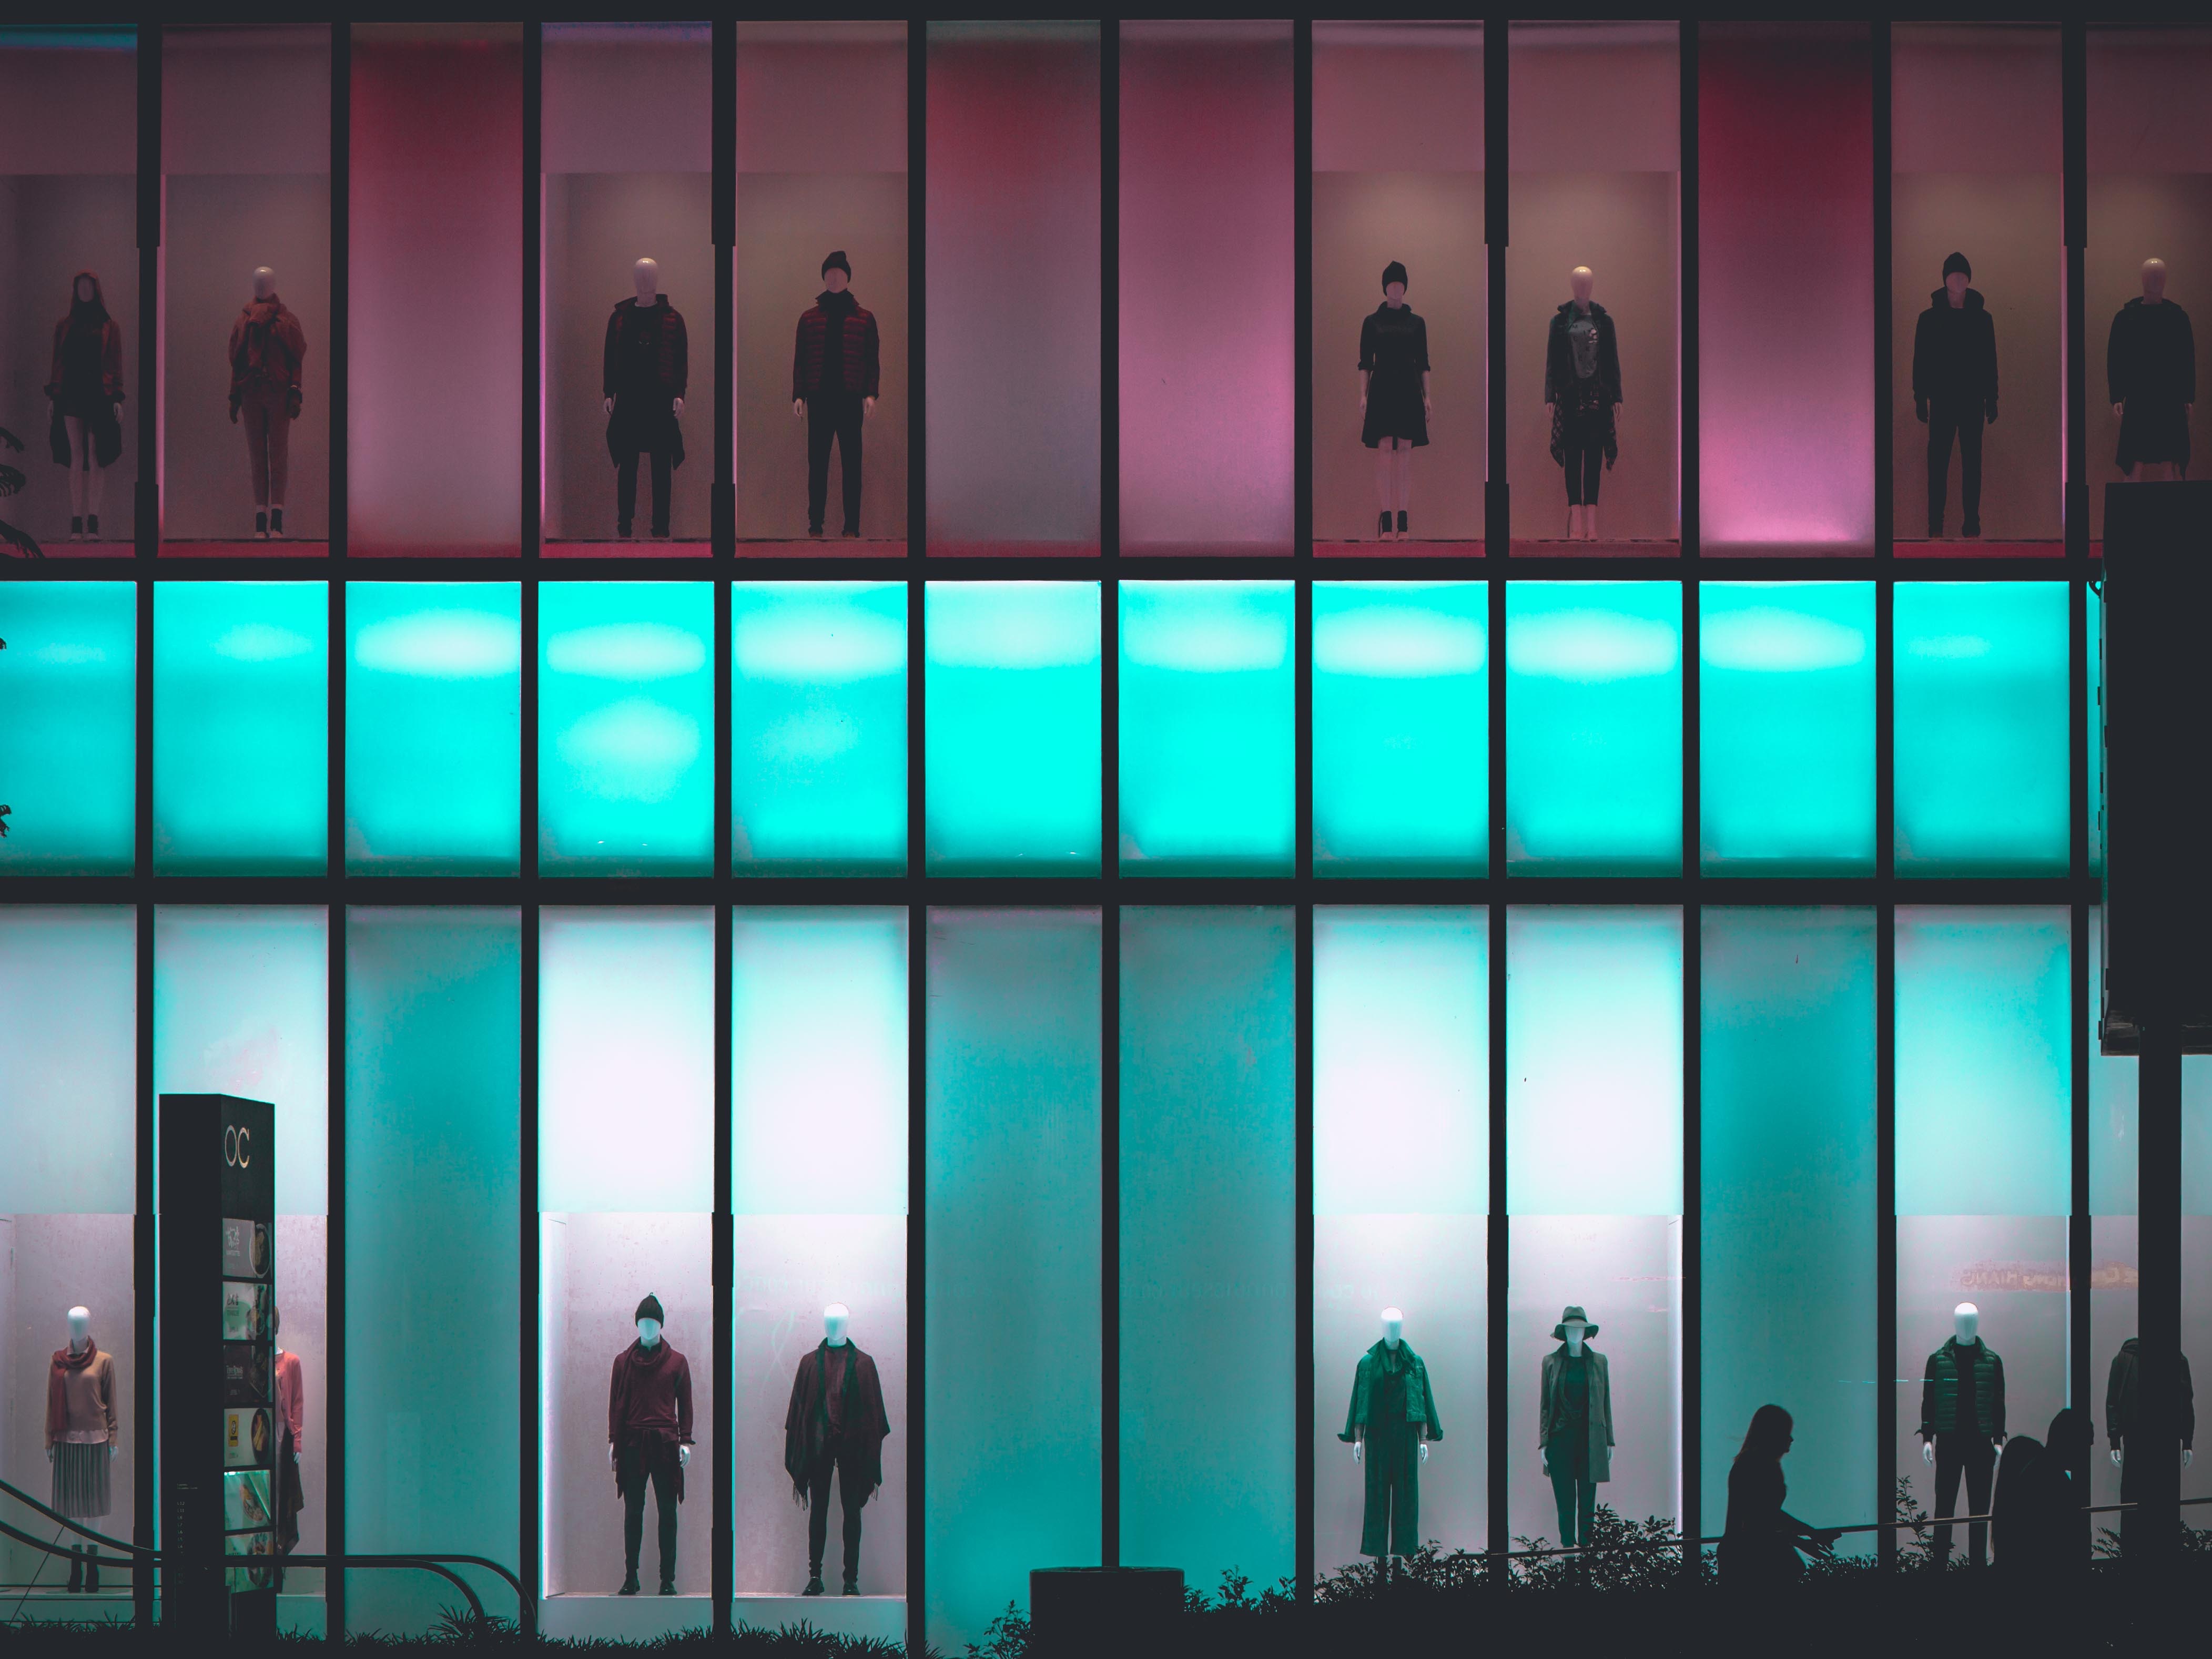
light, glass, line, green, color, facade, design, shape